Speciociliatine

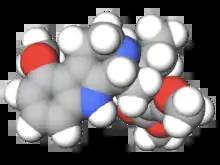

Speciociliatine is a major alkaloid of the plant "Mitragyna speciosa", commonly known as kratom. It is a stereoisomer of Mitragynine and constitutes 0.00156 - 2.9% of the dried leaf material.